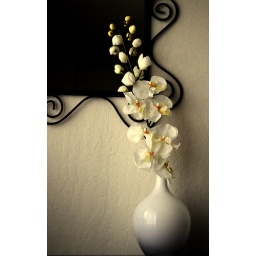
Really as good as real. Plastic flowers in a white vase with the mirror in bkg